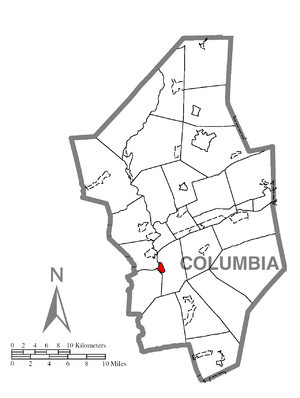
Catawissa est un borough situé dans le comté de Columbia, dans le Commonwealth de Pennsylvanie, aux États-Unis. Sa population s’élevait à 1 552 habitants lors du recensement de 2010, estimée à 1 492 habitants en 2017.